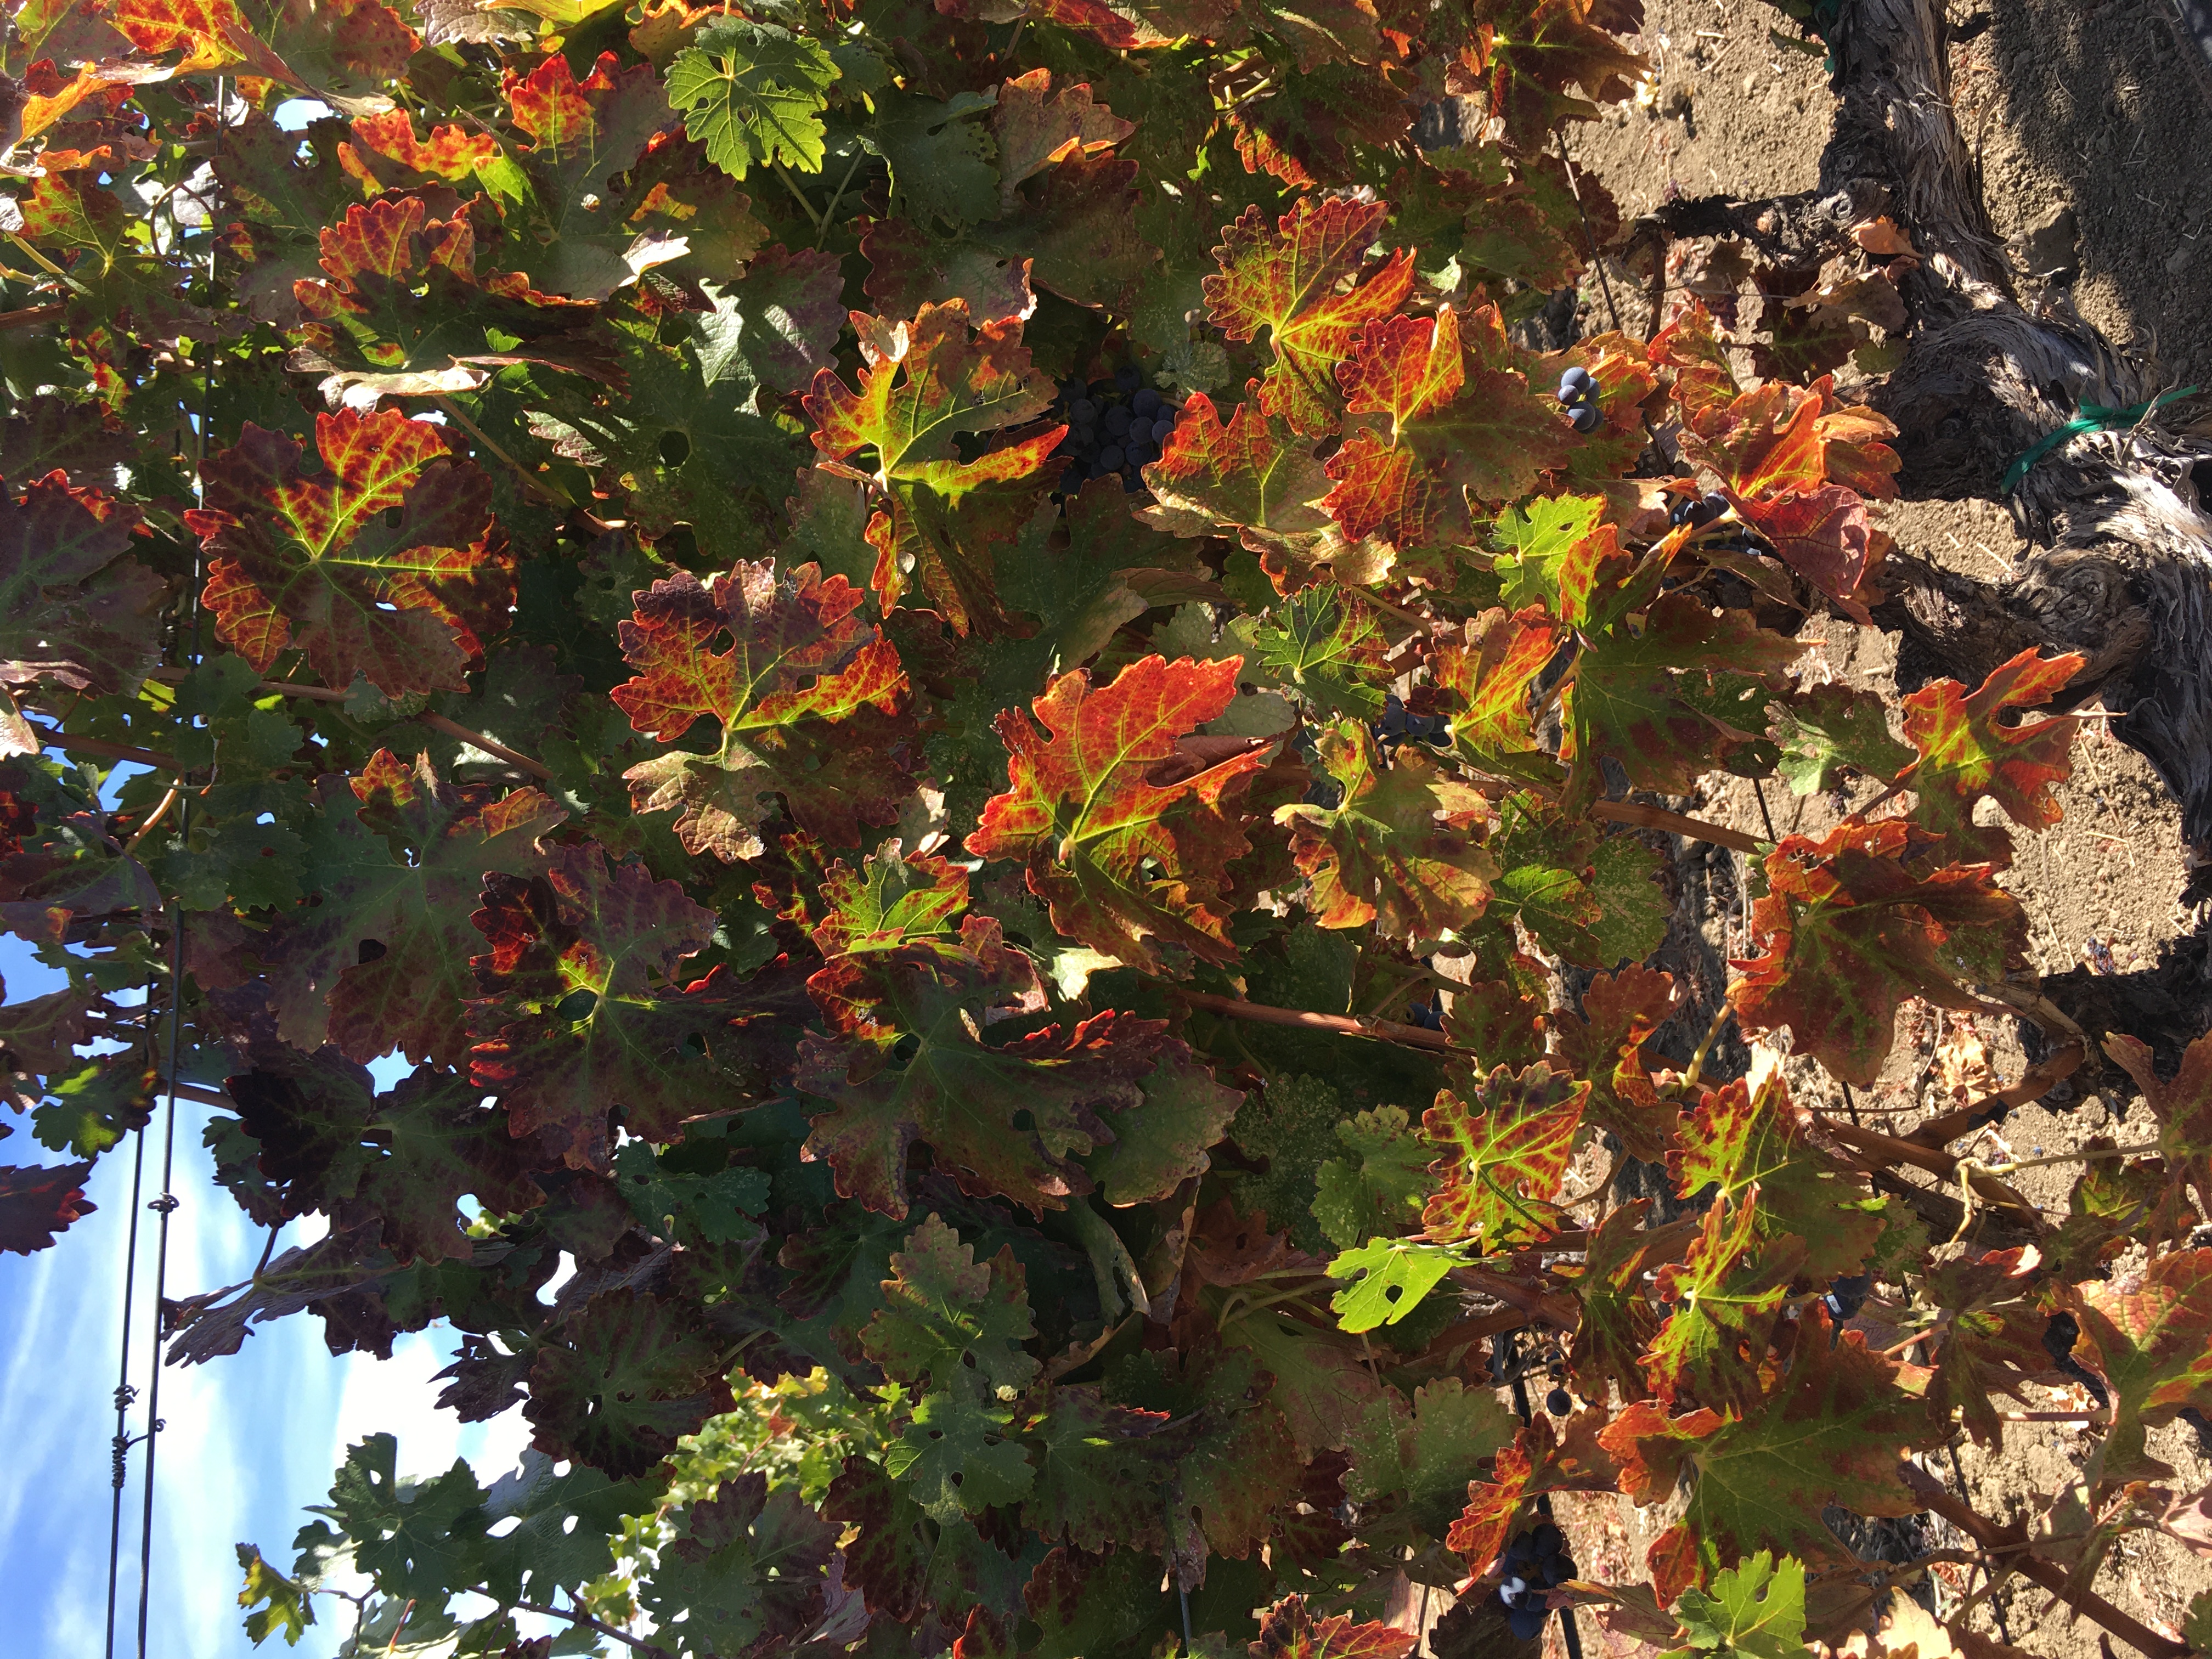
Label: Leafroll 3